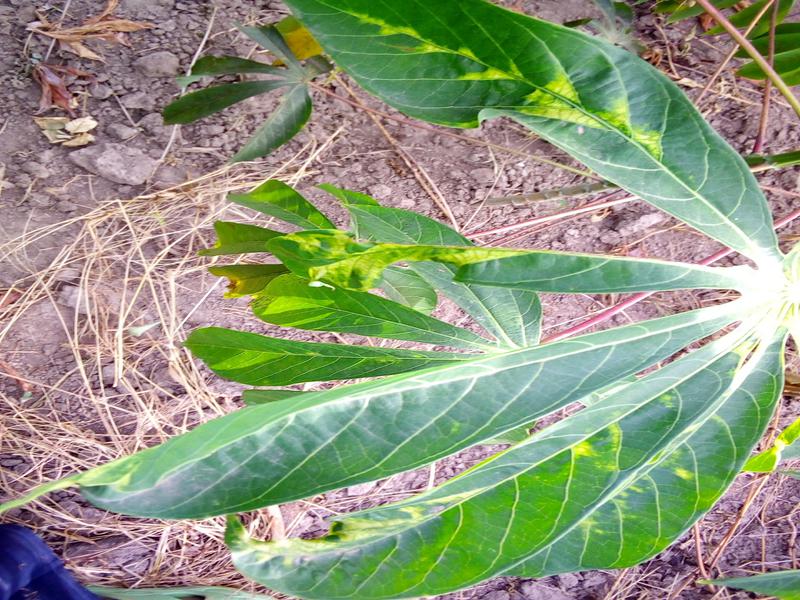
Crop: cassava
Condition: mosaic_disease